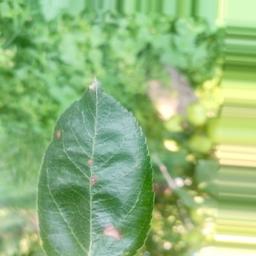
Label: Alternaria